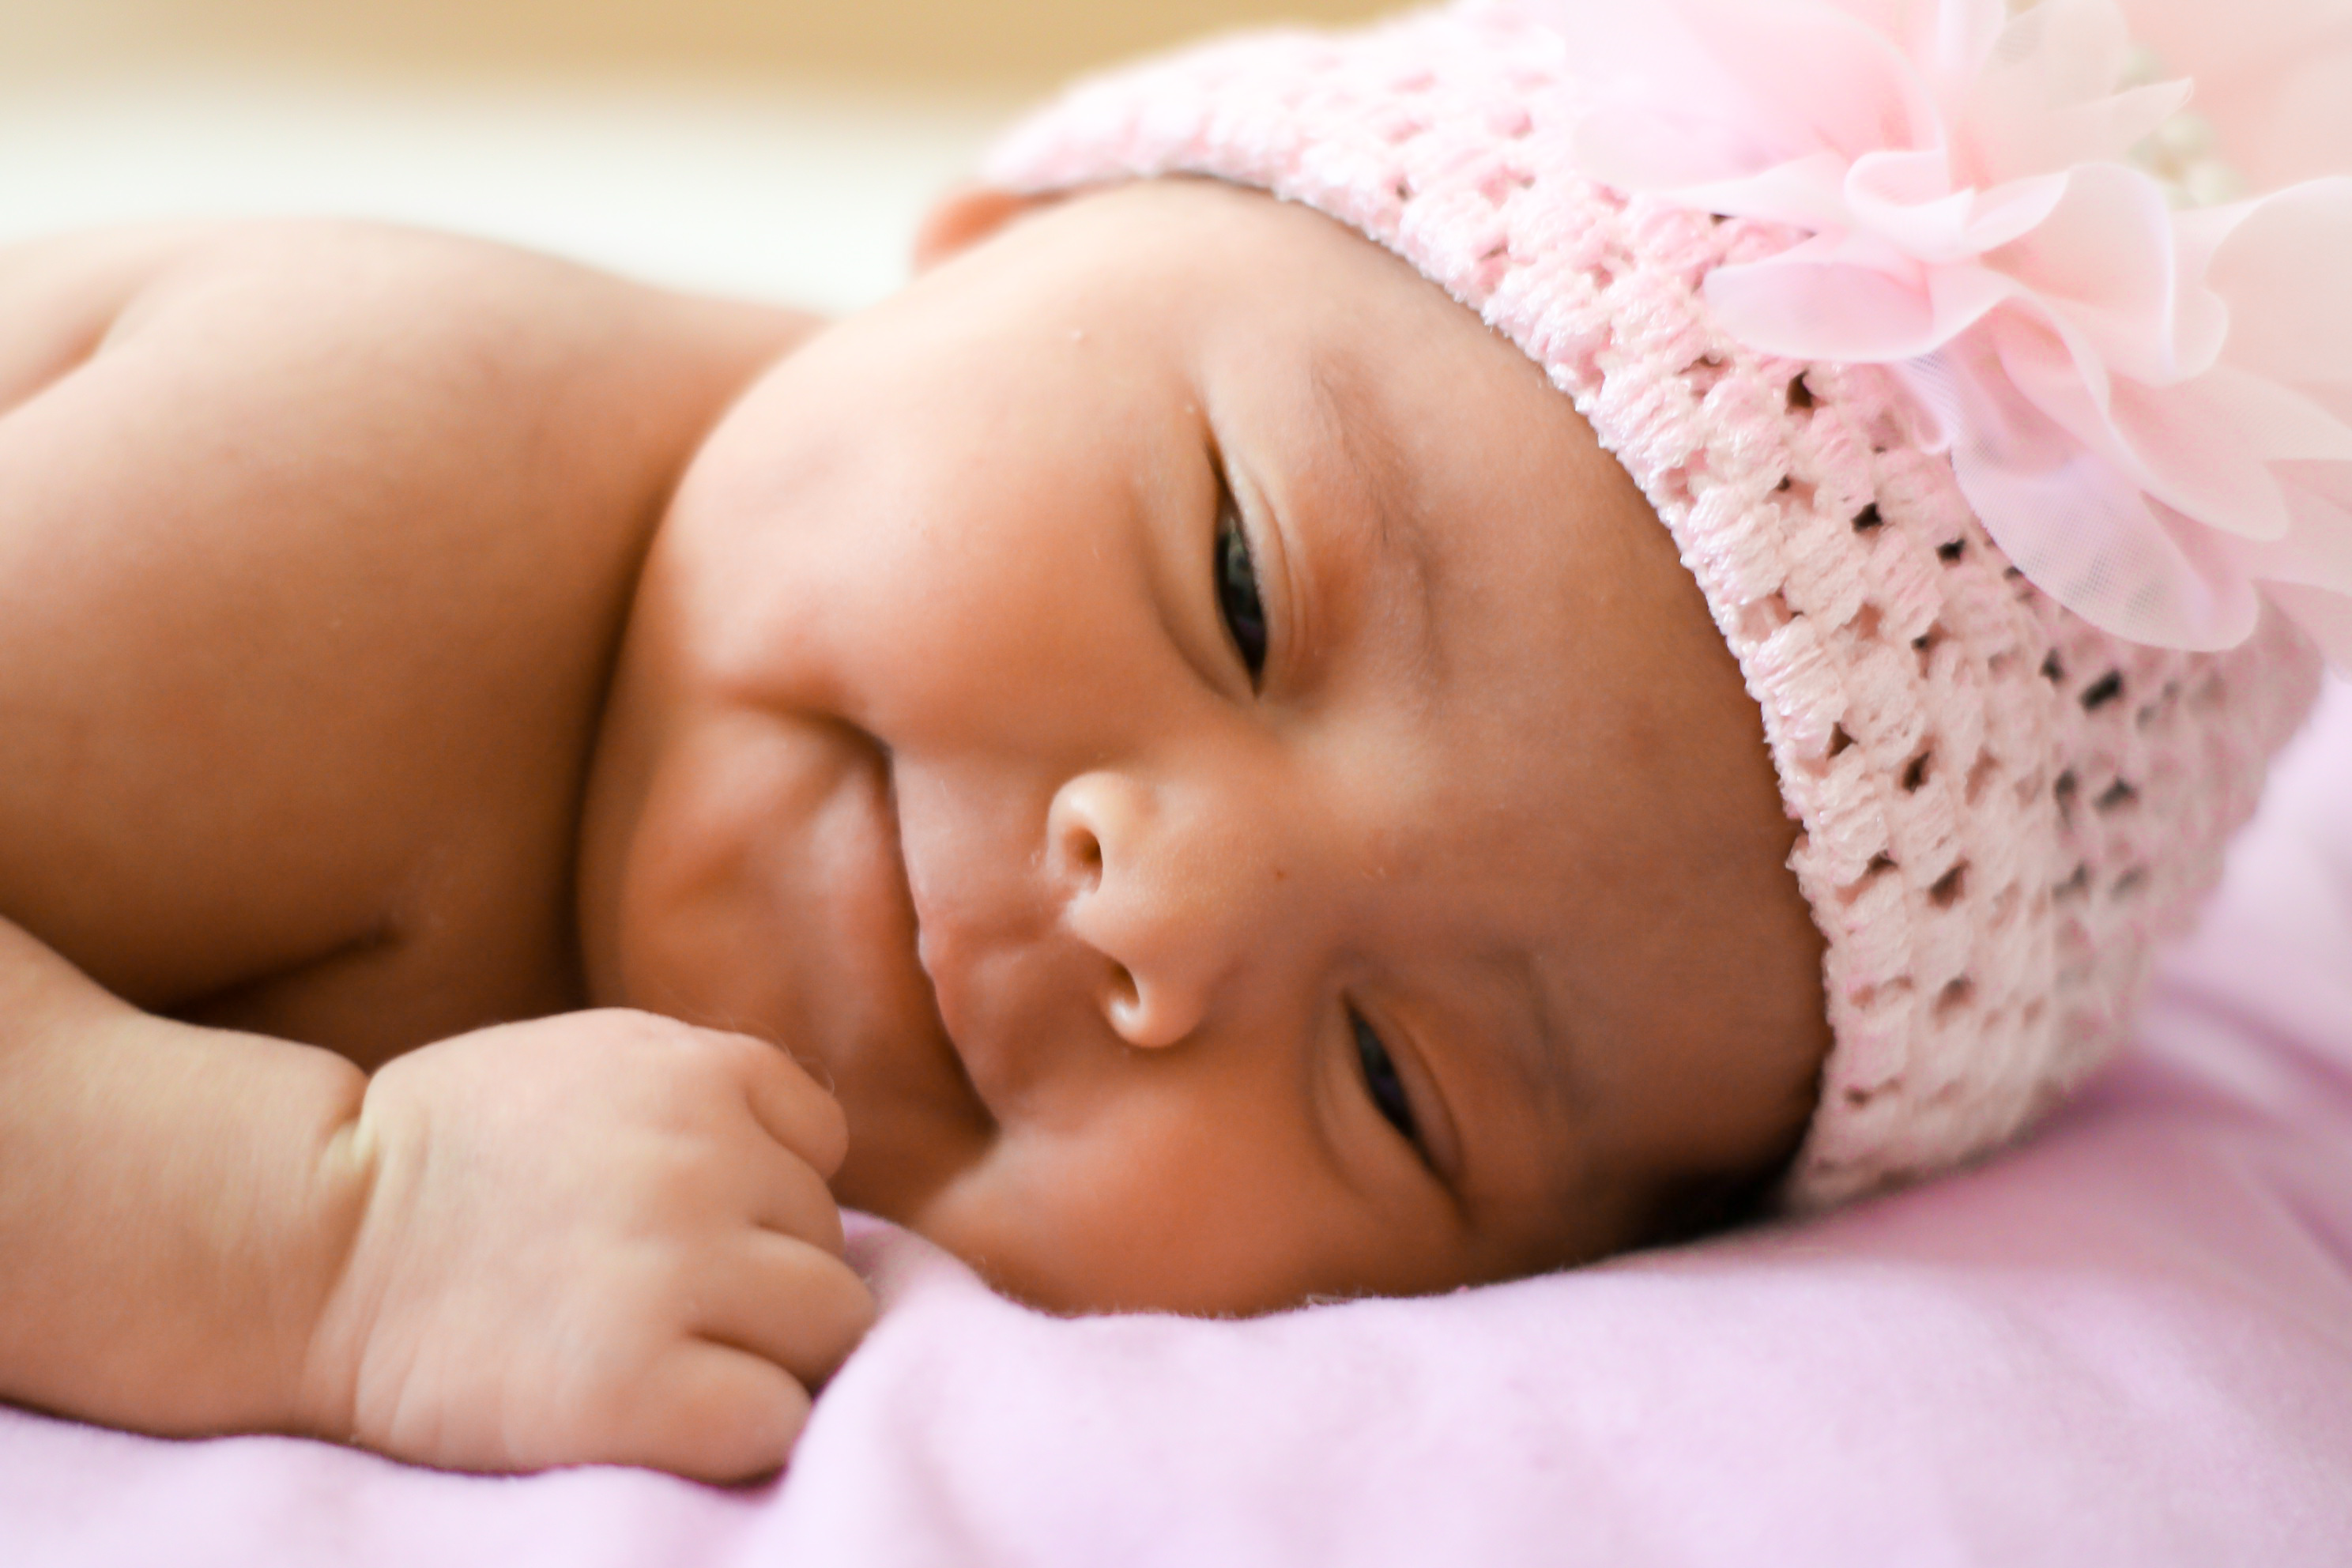
person, girl, cute, child, baby, product, sleep, infant, newborn, toddler, skin, portrait photography